Haridas (2013 film)

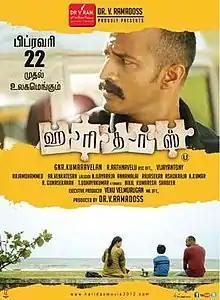
Movie Poster

Haridas is a 2013 Tamil-language action drama film written and directed by G. N. R. Kumaravelan starring Kishore and Sneha in the lead roles with Prithviraj Das as the title character. Musical score is by Vijay Antony. It was released on 22 February 2013 to extremely positive reviews and was moderately successful at the box office. The movie was screened at 11th Chennai International Film Festival where it won 2 awards.